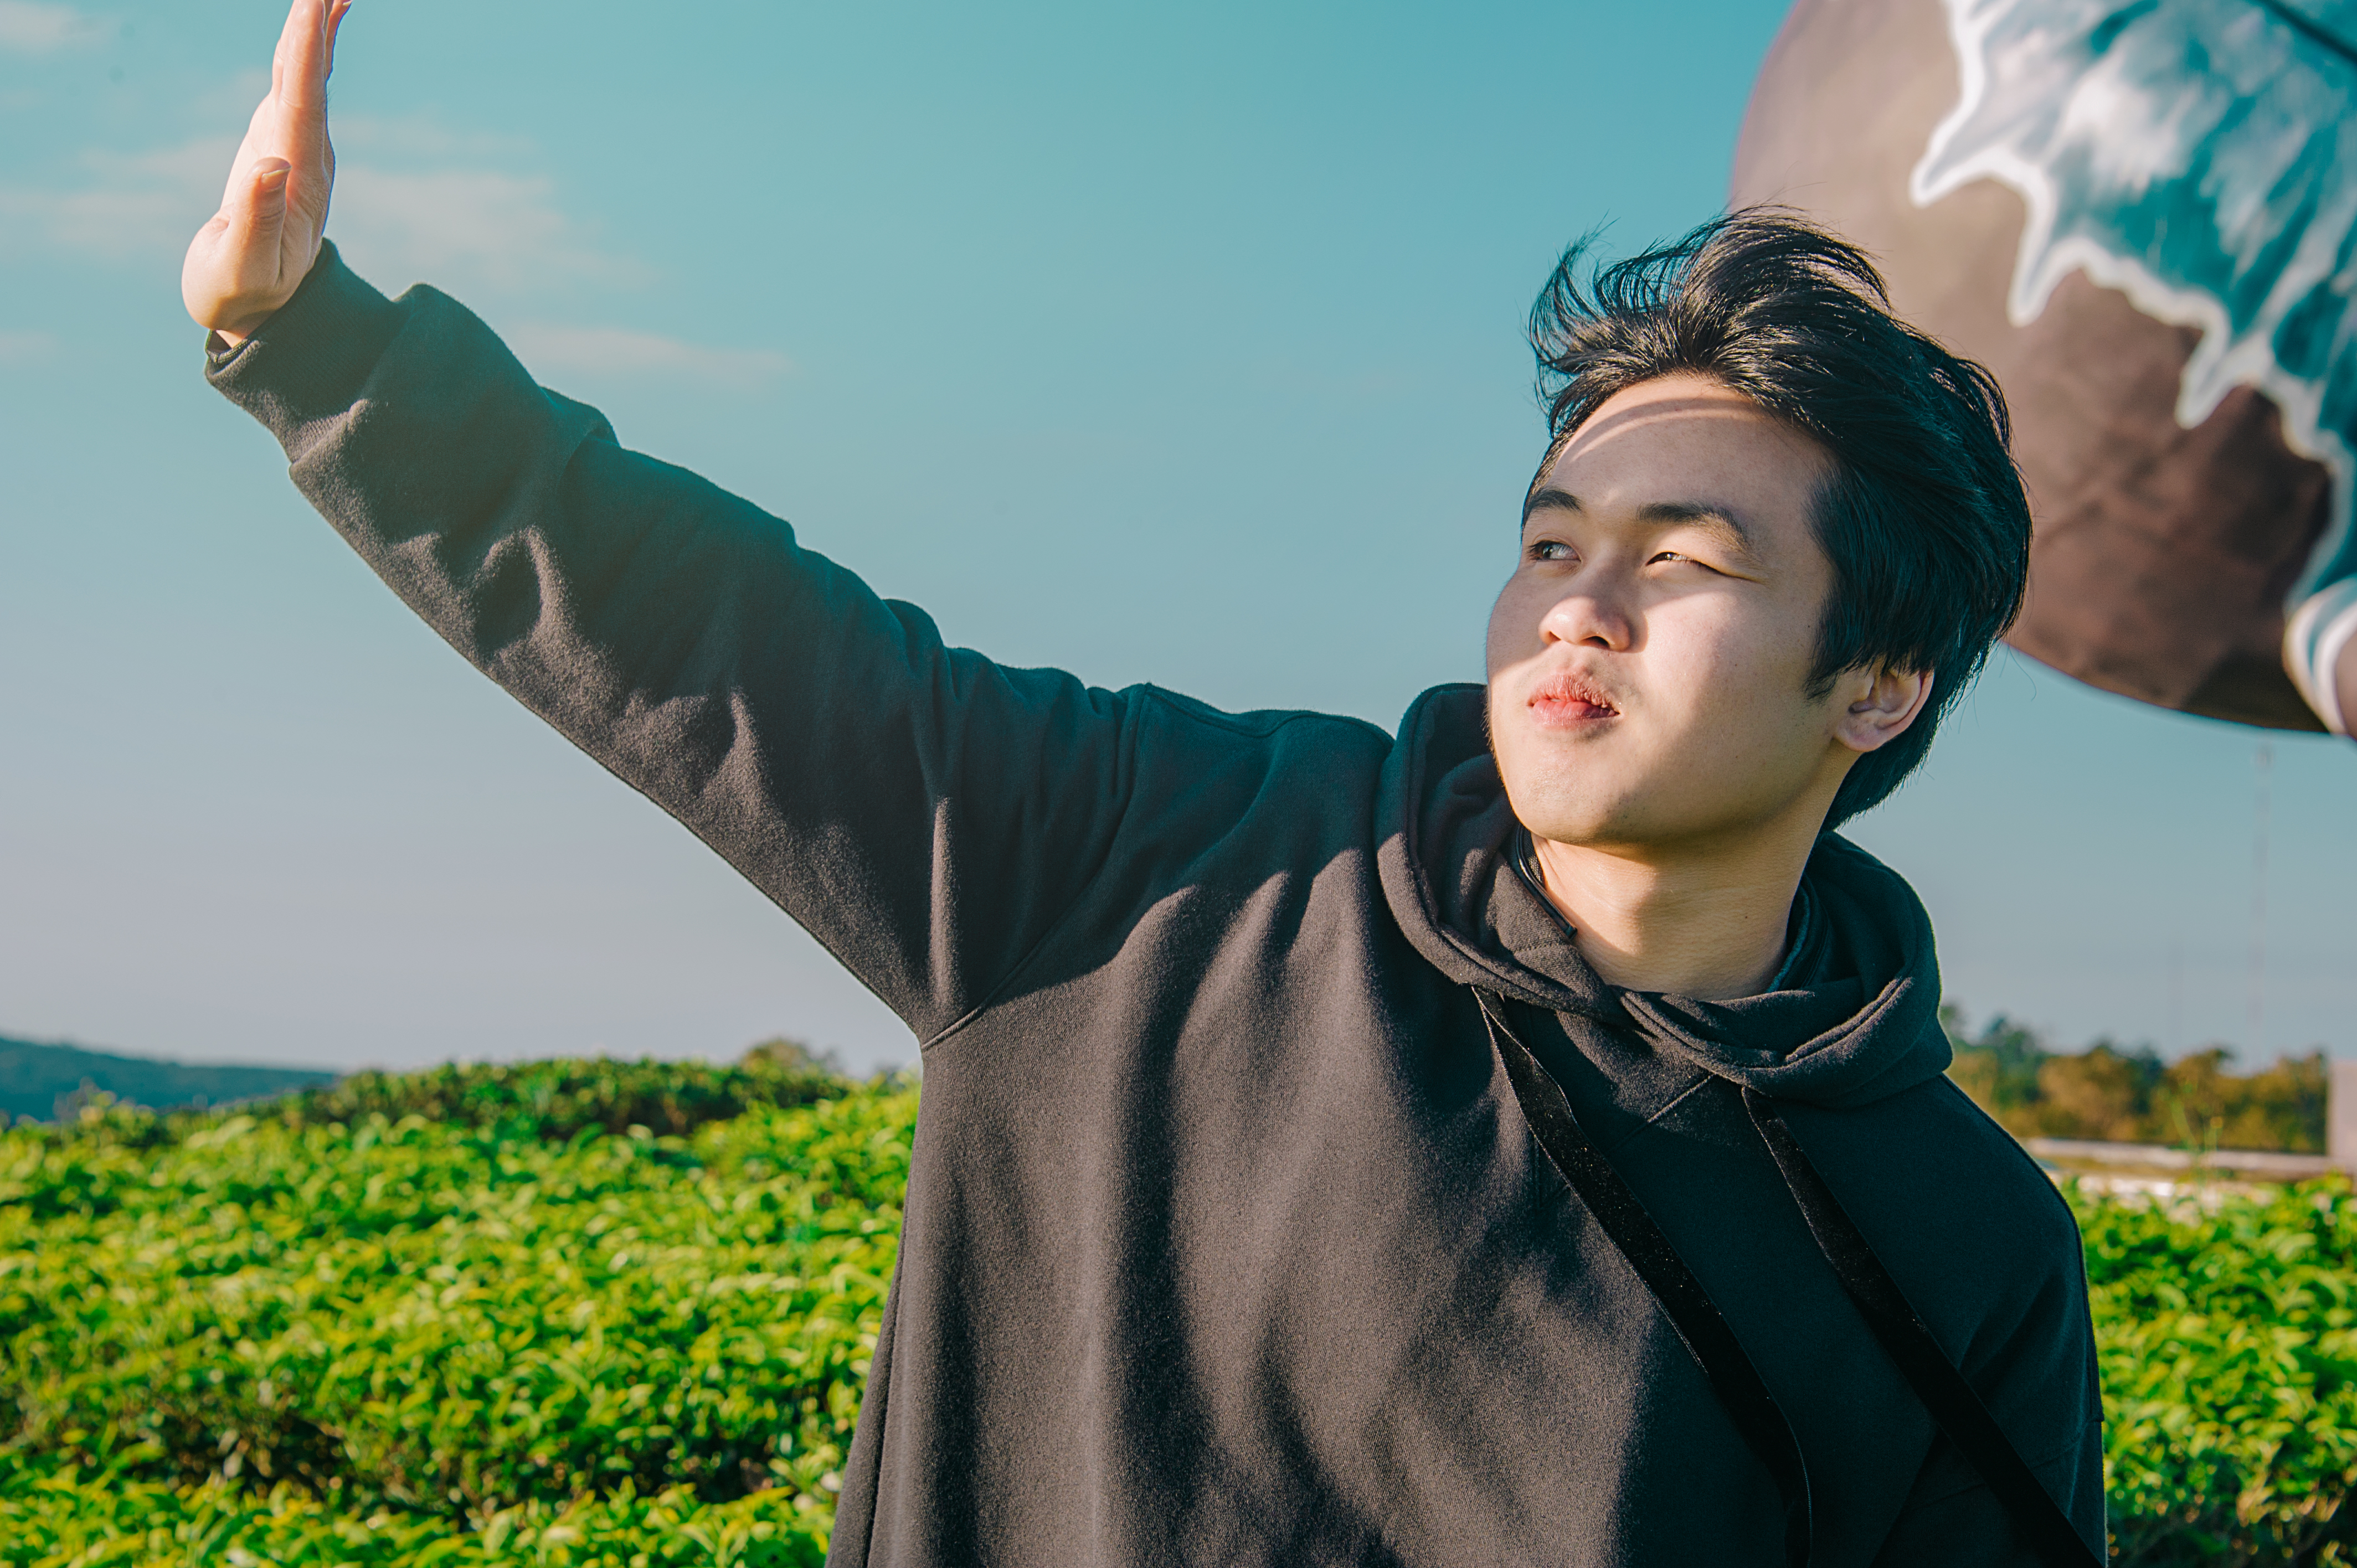
portrait, landscape, boy, natural, sun, sunshine, green, nature, grass, tree, sky, emotion, male, fun, photography, plant, smile, girl, human, headgear, happiness, cool, sunlight, leisure, vacation, field, portrait photography